Eastern Ganga dynasty

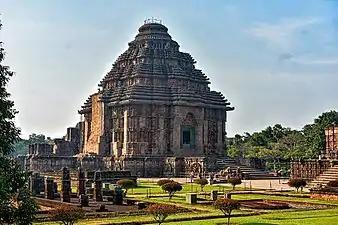
Main Temple Structure, Konark Sun Temple.

As per B. Masthanaiah, the origin of the Eastern Gangas is not clearly established. However, renowned British scholar, artist, art critic, historian, archaeologist, and an authority on Indian art and architecture, Percy Brown, suggested that the temples of Mukhalingam predated the temples of Bhubaneswar (this is unexplained as Bhubaneswar contains several temples predating Mukhalingam) and had been built as per the Badami Chalukya Temple Architecture originating from Karnataka since the 4th century CE. A certain temple tower in Odisha shows a combination of both "Rekha" and "Pidha Deul" decoration types which was taken from the Kadamba temples of Karnataka where it first appeared. The Mukhalingam (Kalinganagara) Madhukeswara (Mukhalingeswara) temple too resembles the Kadamba temples of Karnataka. The towns of Aihole, Badami and Pattadakal had emerged as 'The Cradle of Indian Temple Architecture and Hindu Rock Architecture, Stone Artwork and Construction Techniques' since the 4th century CE. The script used by the Eastern Ganga king Indravarma of the 7th century CE, like his predecessors, is the common Kannada-Telugu script used also by the Chalukyas of Badami and their related subordinate Vengi Chalukya branch. All these indicate a strong proof for the Eastern Gangas having originated from the earlier Western Gangas (established c. 350 CE) of Karnataka.